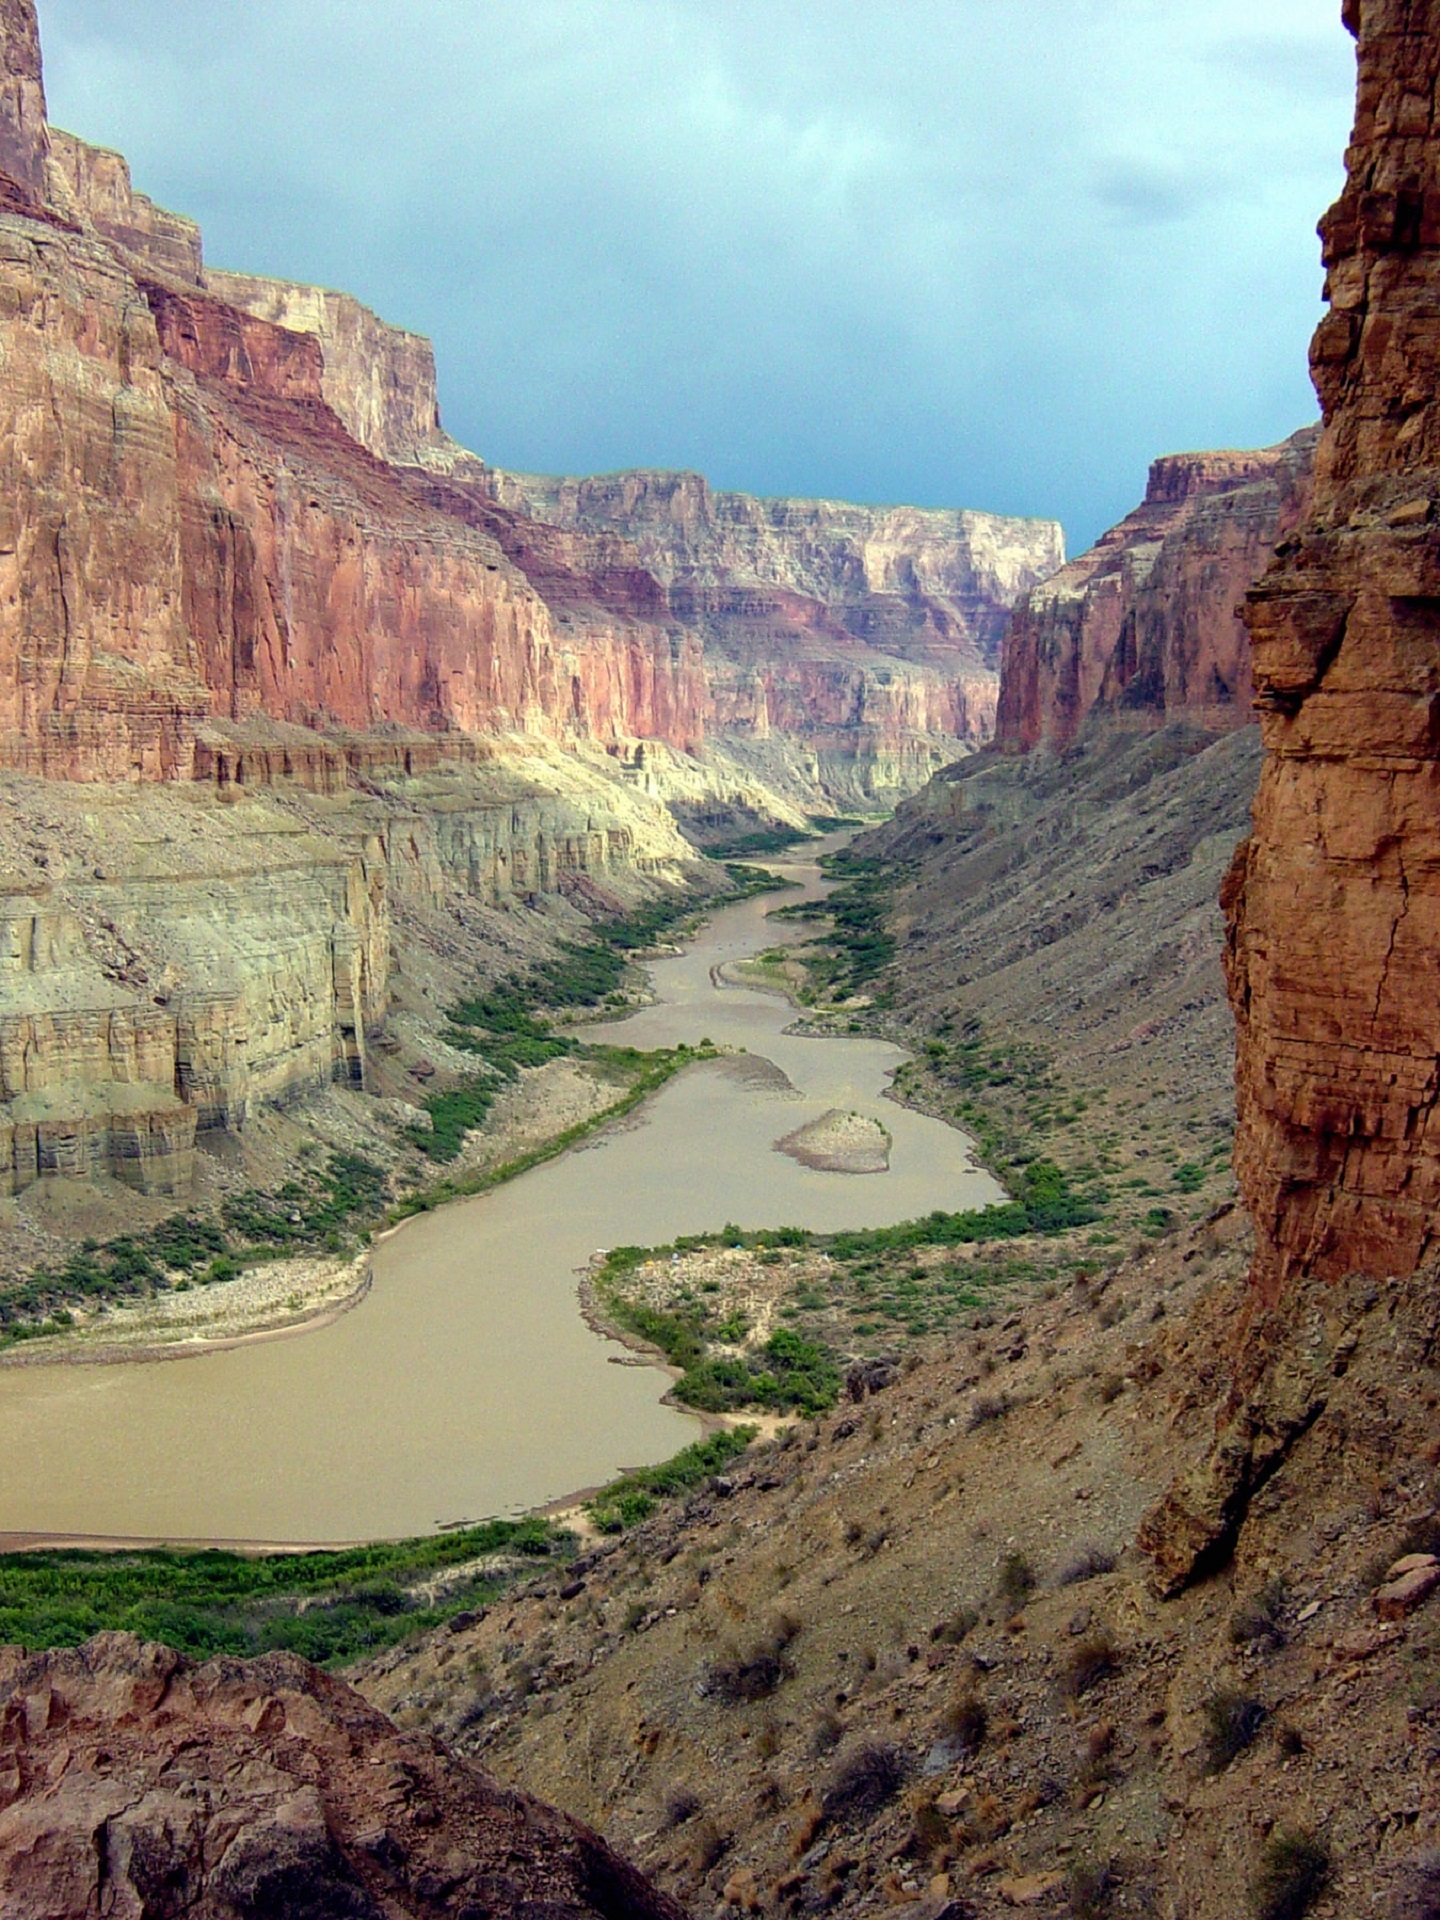
landscape, water, rock, trail, river, valley, panorama, formation, cliff, scenic, natural, park, usa, soil, landmark, canyon, grand canyon, terrain, national park, erosion, arizona, rocks, geology, badlands, plateau, geological, wadi, landform, colorado river, marble canyon, geographical feature, nankoweap